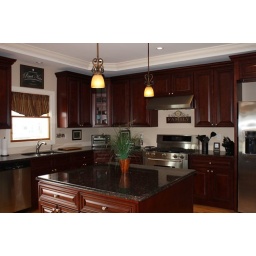
good flow in kitchen open floor plan